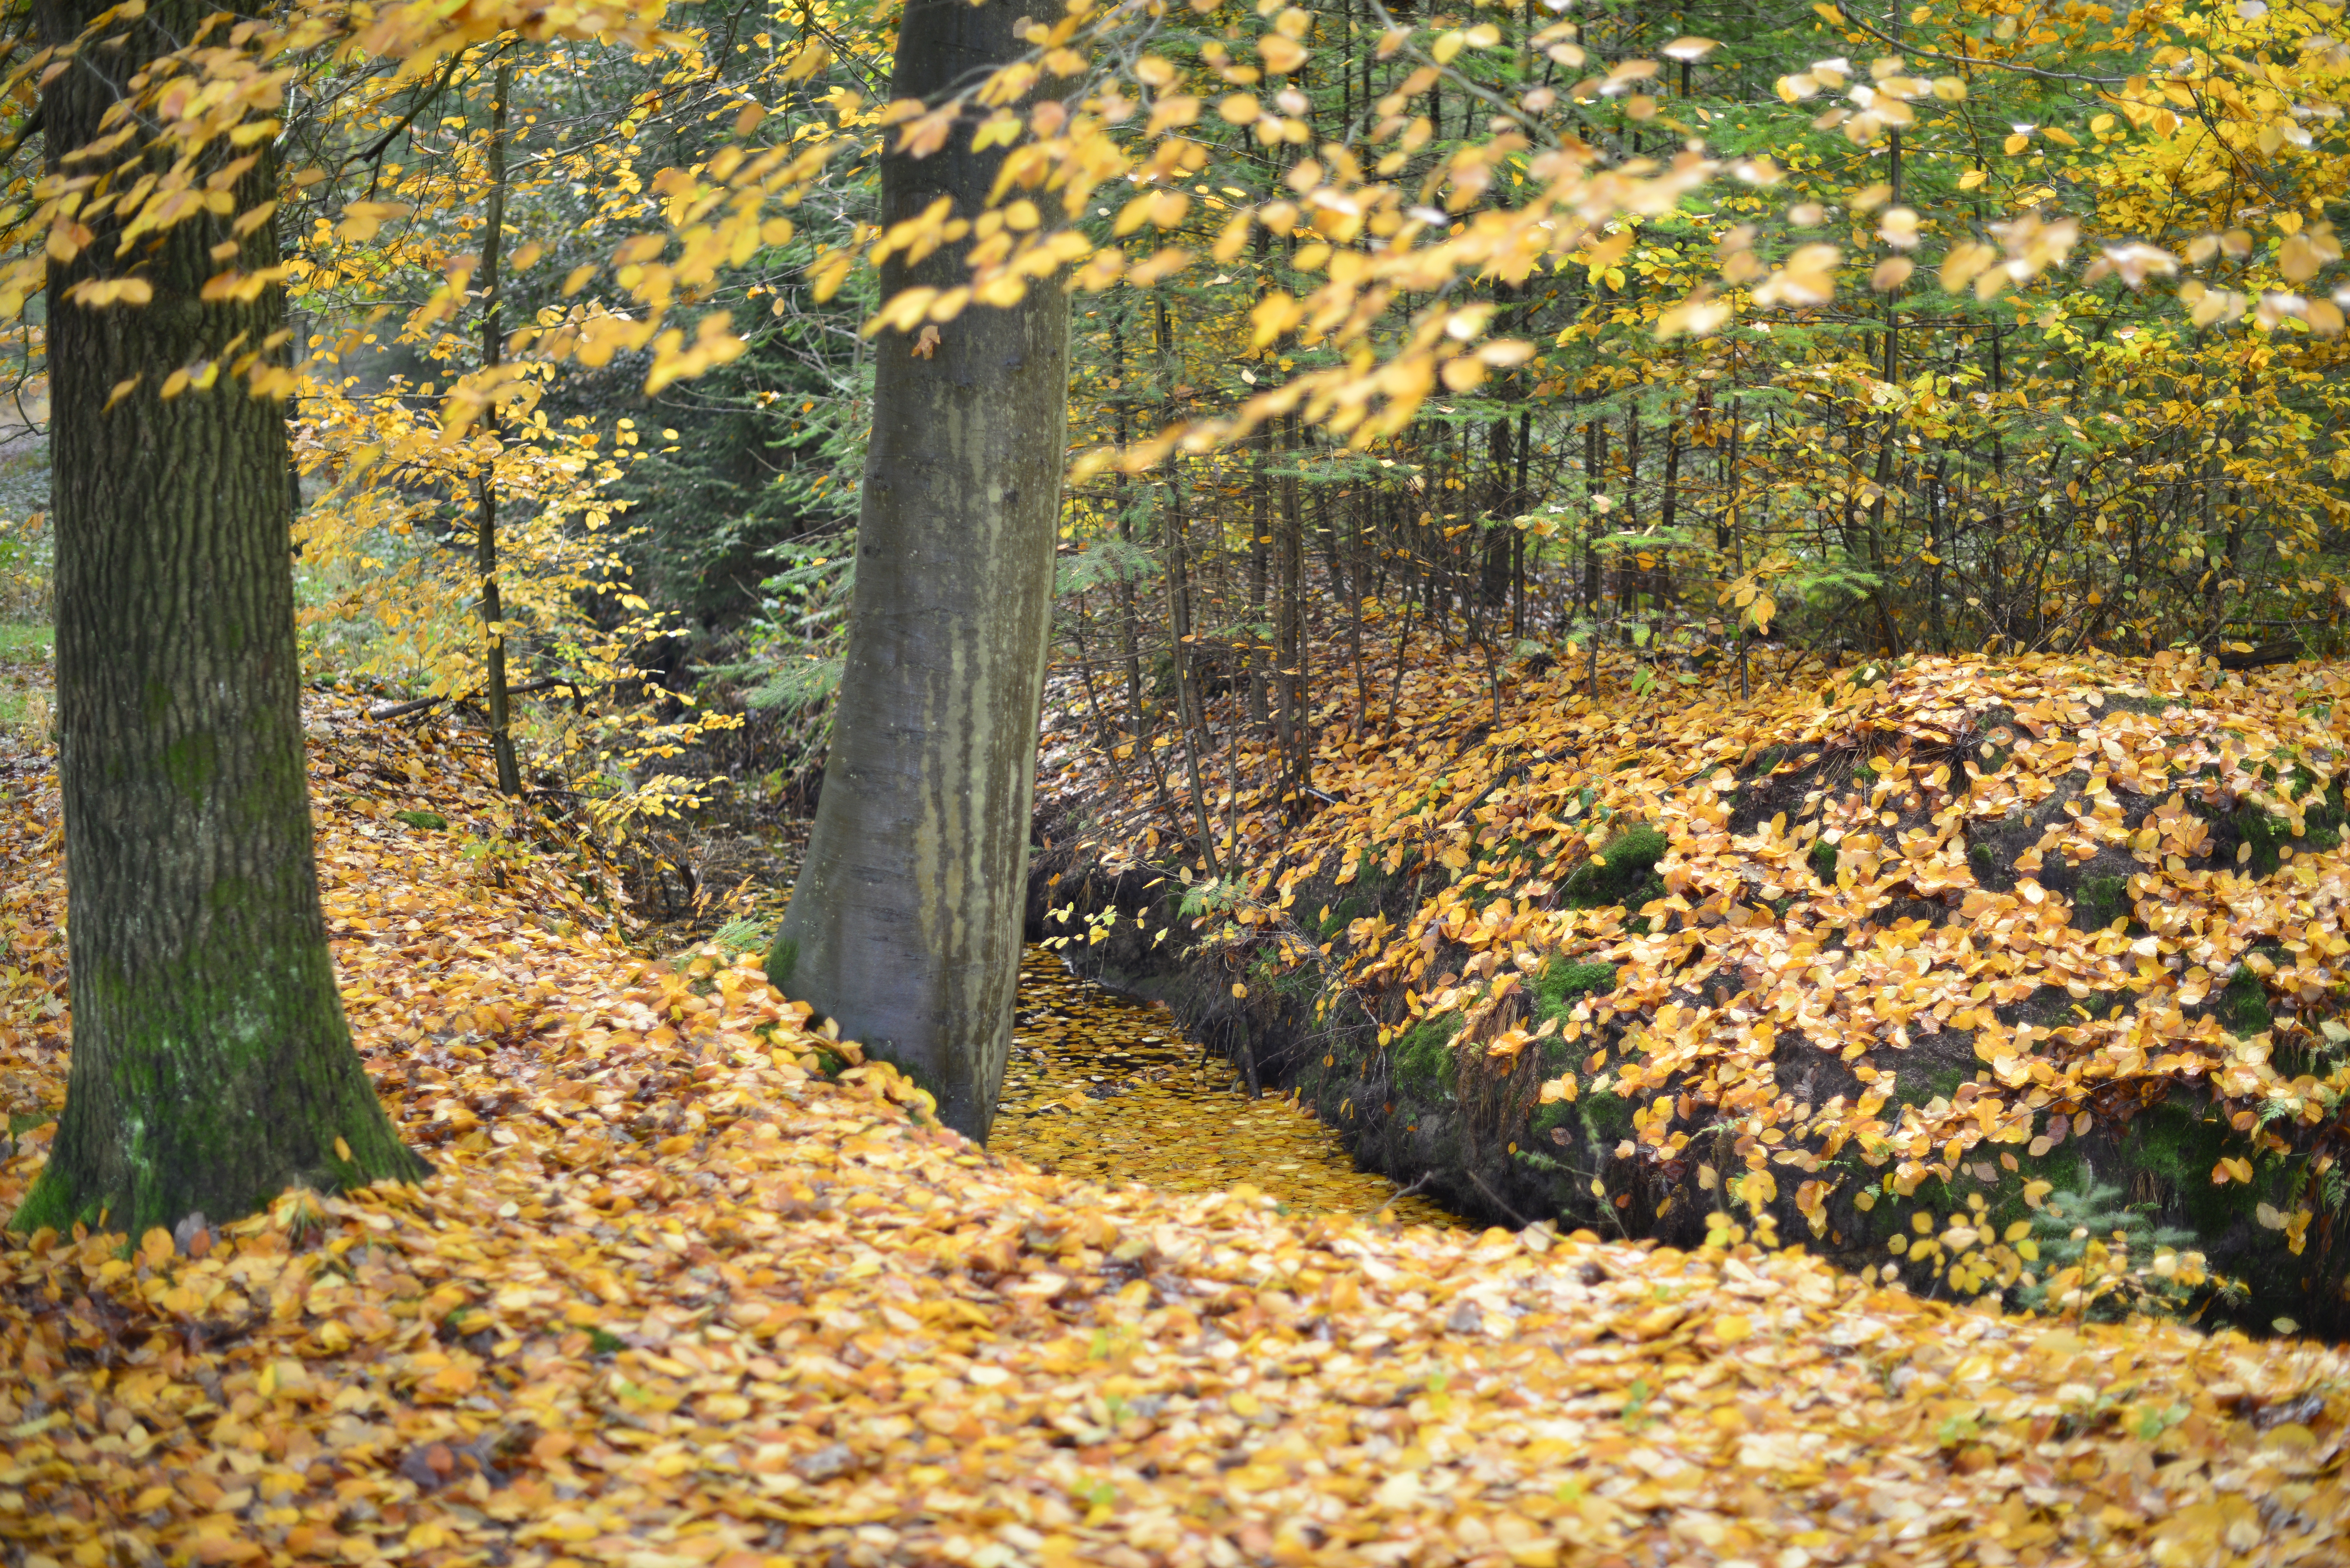
forest, tree, leaf, nature, deciduous, autumn, natural landscape, woodland, natural environment, woody plant, yellow, plant, biome, Northern hardwood forest, trunk, temperate broadleaf and mixed forest, sunlight, state park, landscape, old growth forest, rock, Tints and shades, reflection, grove